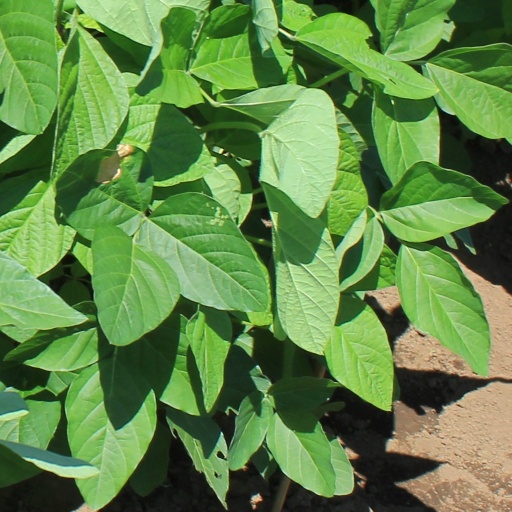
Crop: soybean